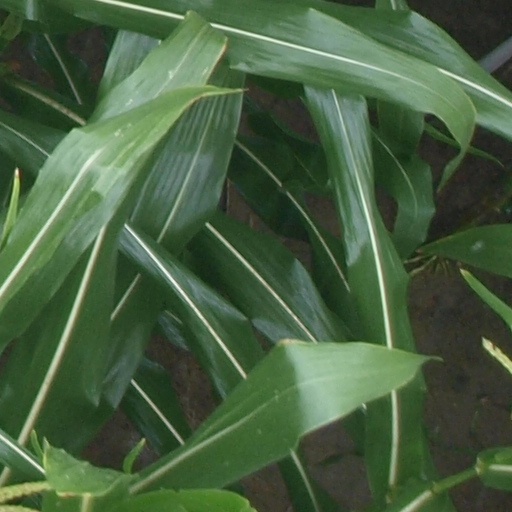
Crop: maize; corn